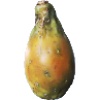
Label: Cactus fruit 1